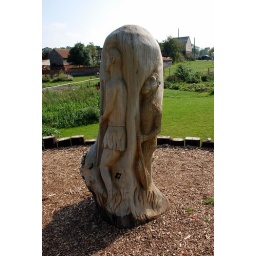
The chair had engravings in it from monkey to human and then Evolution written on it